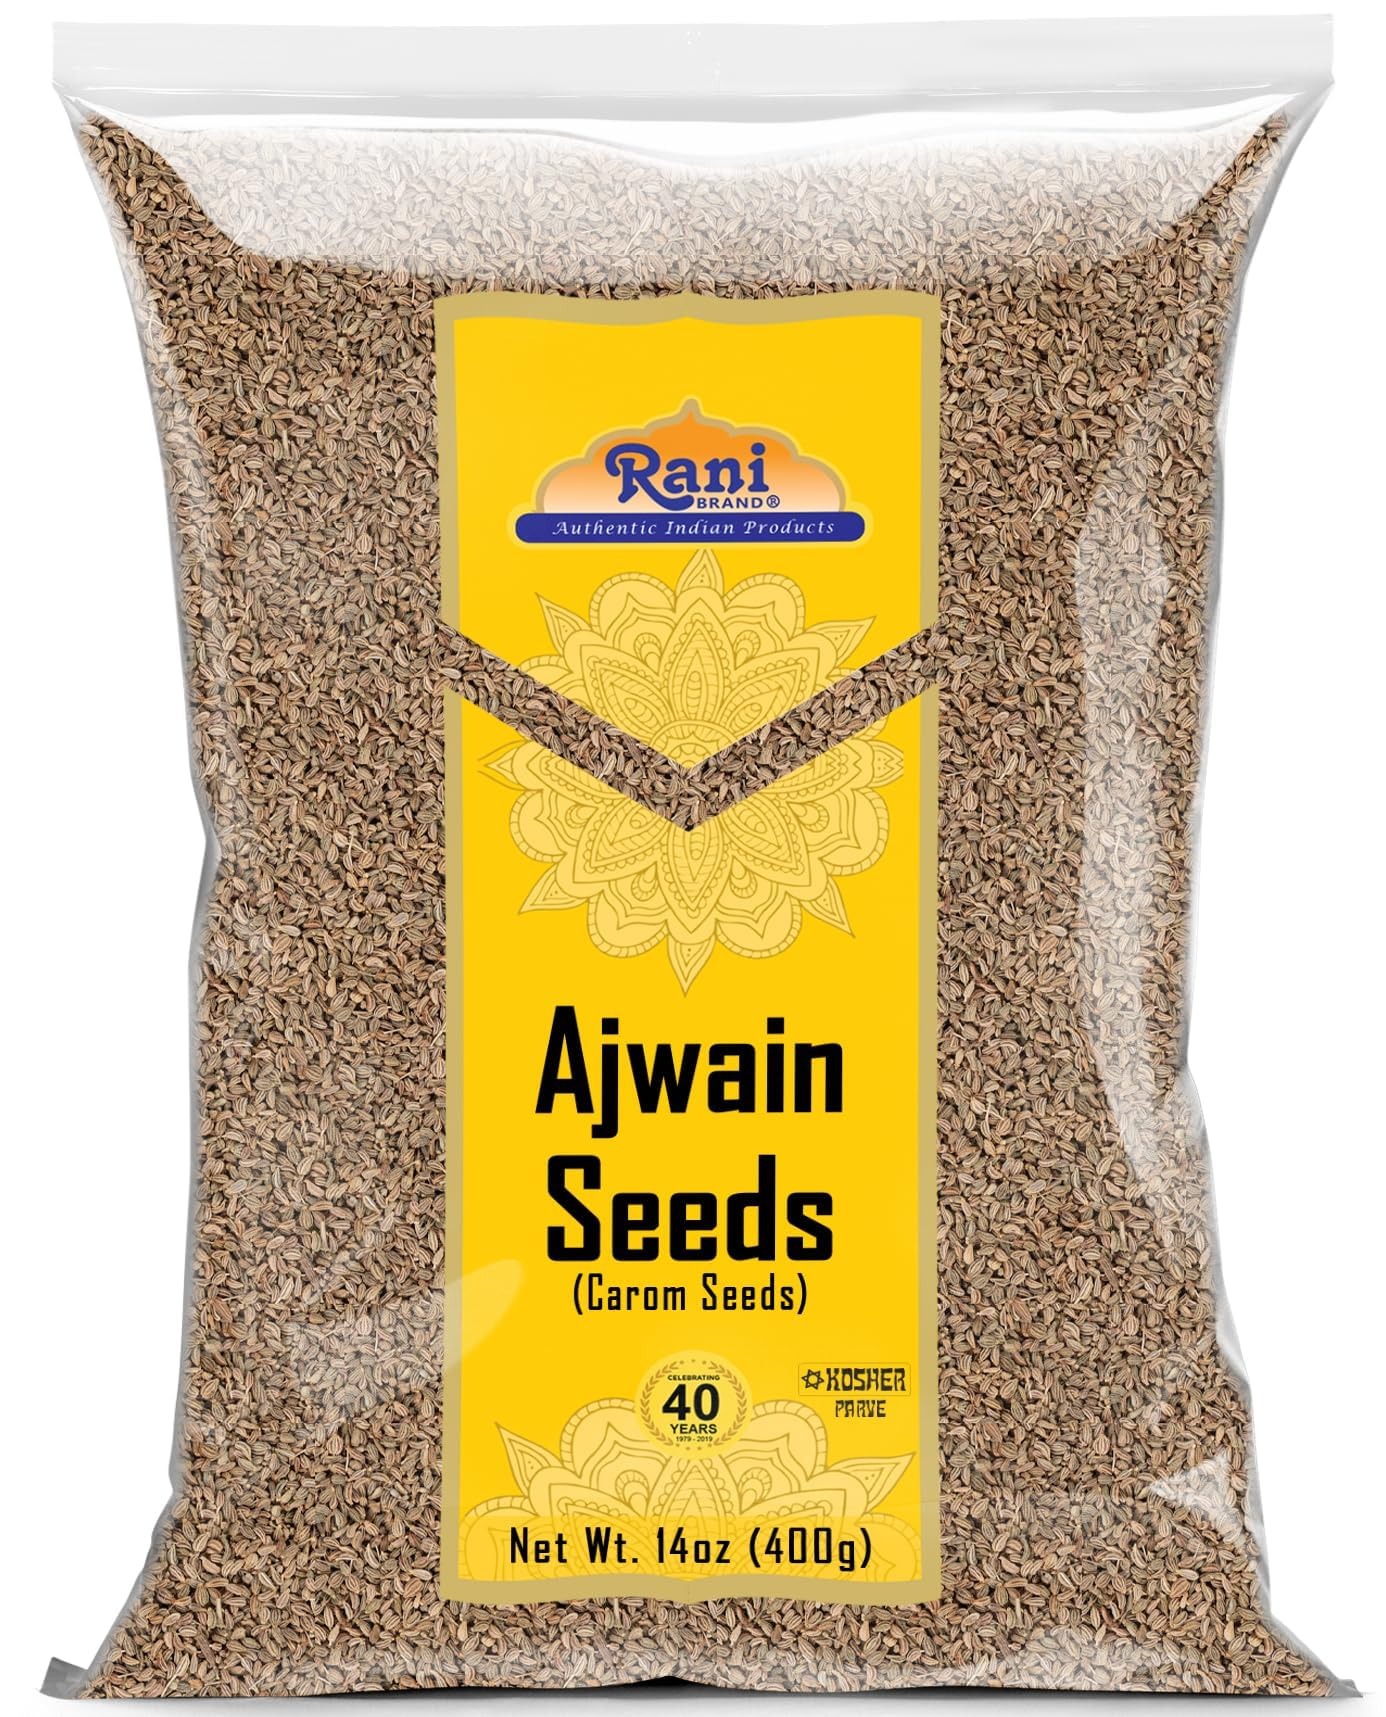
Item Name: Rani Ajwain Seeds (Carom Bishops Weed) Spice Whole 14oz (400g) ~ All Natural | Vegan | Gluten Friendly | NON-GMO | Kosher | Indian Origin
Bullet Point 1: You'll LOVE our Ajwain (Carom Bishops Weed) Seeds by Rani Brand--Here's Why:
Bullet Point 2: ❤️Now KOSHER! 100% Natural, Non-GMO, No Preservatives, Vegan, Gluten Friendly, PREMIUM Gourmet Food Grade Spice.
Bullet Point 3: ❤️Packed in a no barrier Plastic Bag, let us tell you how important that is when using this, potent of all Indian Spices!
Bullet Point 4: ❤️Rani is a USA based company selling spices for over 40 years, buy with confidence!
Bullet Point 5: ❤️Net Wt. 14oz (400g), Authentic Indian Product, Product of India Alternative Name (Indian) Ajwain Seeds
Product Description: Ajwain is native to Southern India and is closely related to cumin and caraway, though all three spices differ in taste. The spice is widely used in Indian breads, pickles an soups. It has a hot, bitter taste, strong at times, though not dominating.
Value: 14.0
Unit: Ounce

Price: 12.49